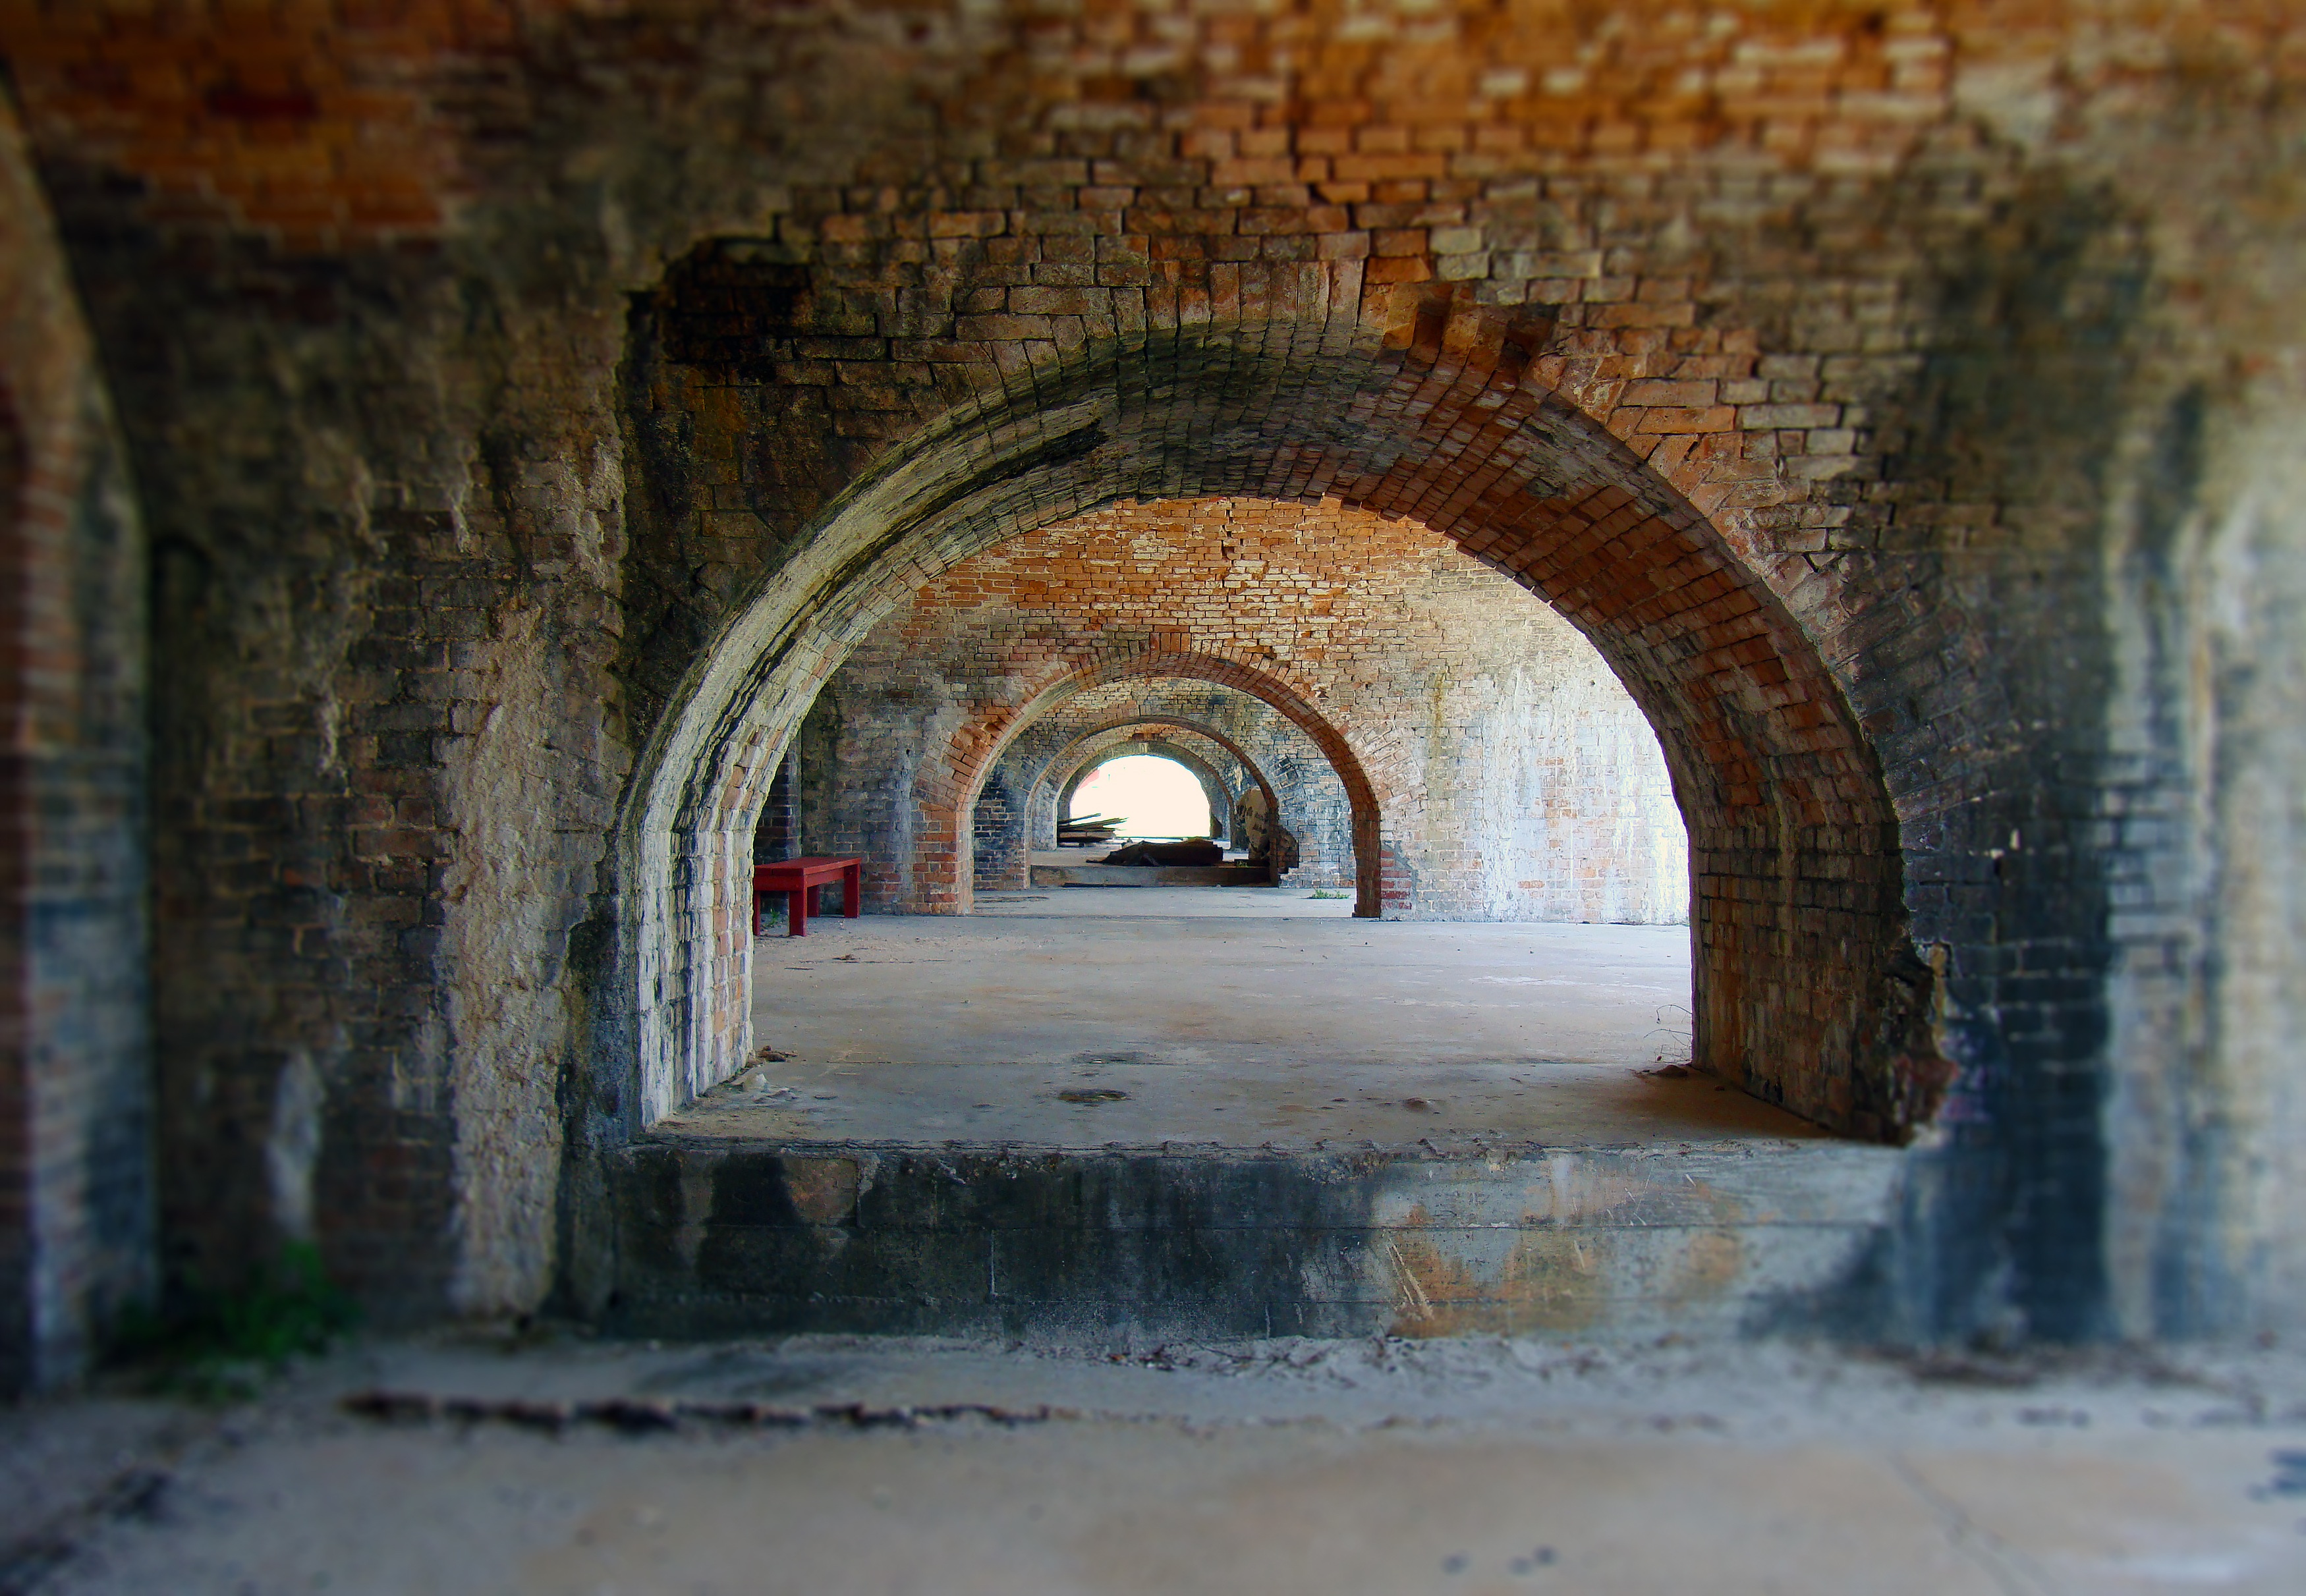
architecture, interior, building, old, wall, tunnel, travel, arch, ancient, landmark, sightseeing, decay, historic, fortification, tourism, war, place, temple, ruins, infrastructure, dilapidated, monastery, bricks, decaying, history, fort, famous, historical, florida, destination, architectural, crypt, prisoner, brick walls, imprisoned, military fort, fort pickens, fortify, reinforcement, santa rosa island, geronimo, ancient history